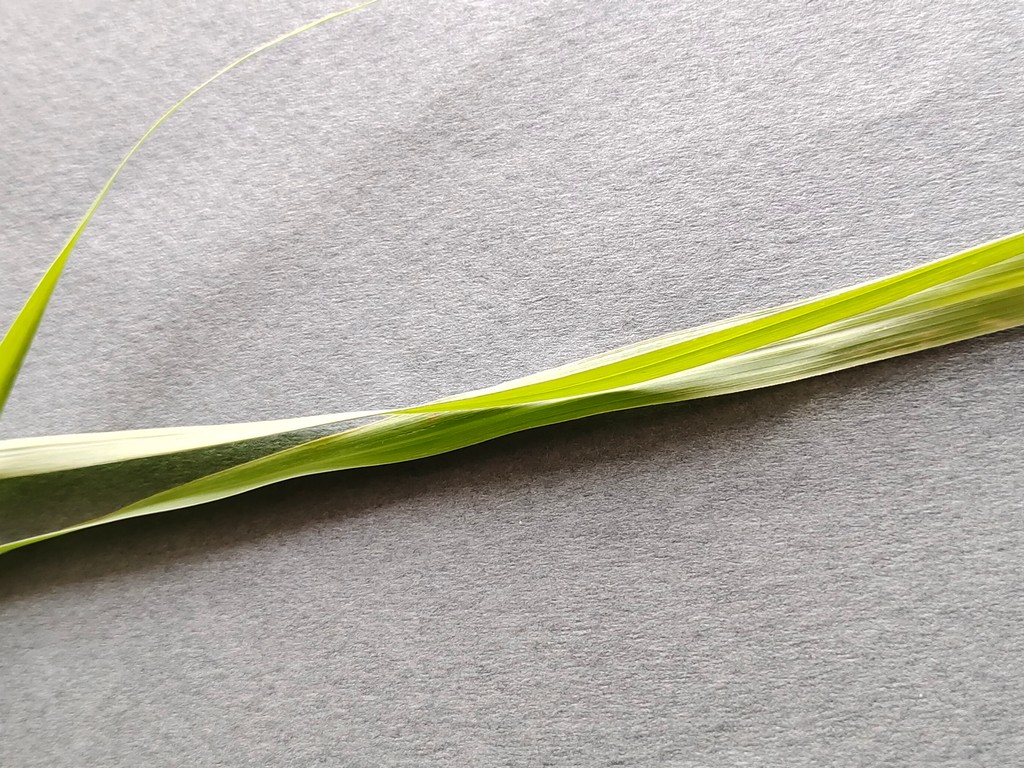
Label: Healthy